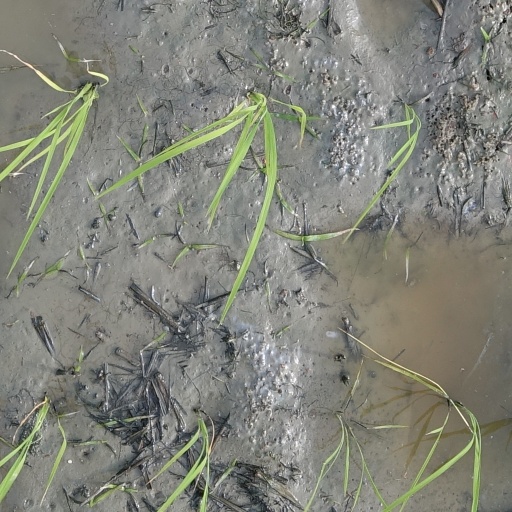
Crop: rice